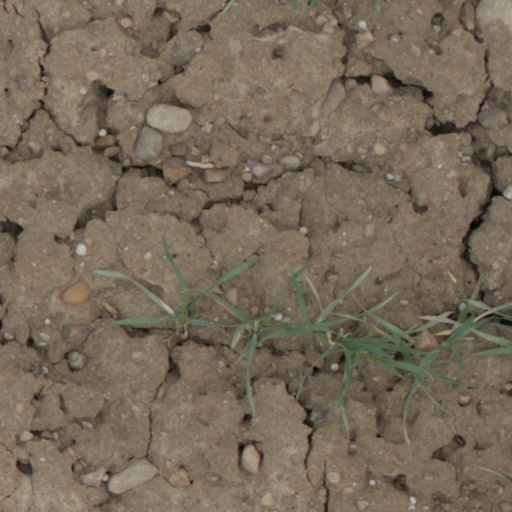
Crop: wheat